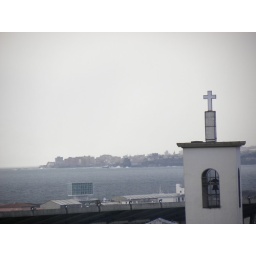
cross on a bell tower near ocean